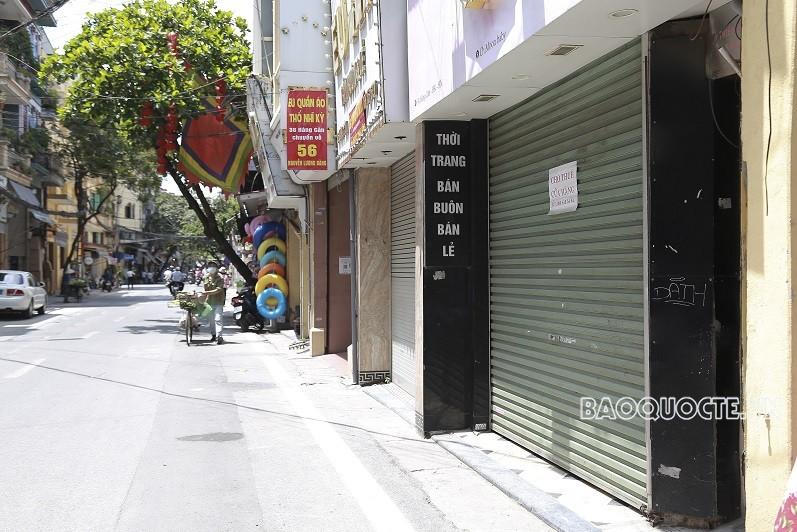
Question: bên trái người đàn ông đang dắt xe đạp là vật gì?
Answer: bên phải là những chiếc phao